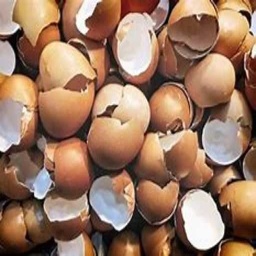
Label: eggshells